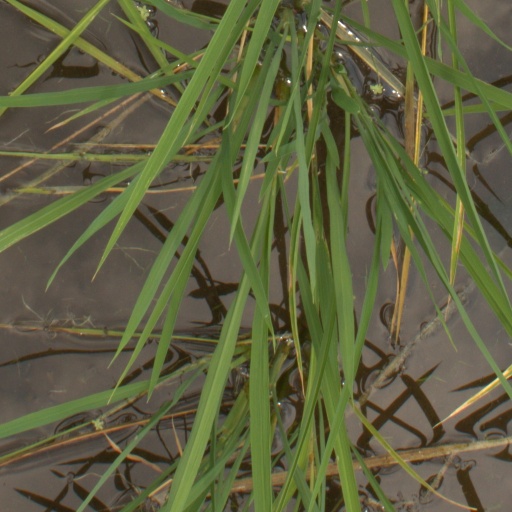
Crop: rice